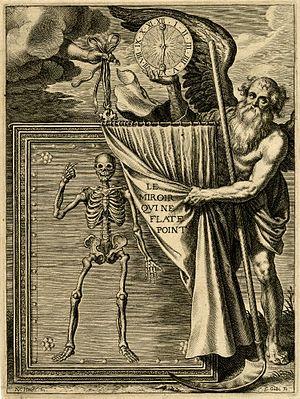
Jean Puget de la Serre est un écrivain et dramaturge français, né à Toulouse le 15 novembre 1594 et mort à Paris en juillet 1665. Il écrivit avec une grande facilité plus de cent ouvrages qui lui valurent le titre d'historiographe de France.